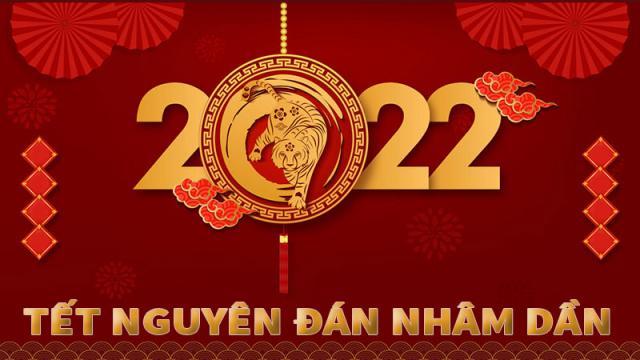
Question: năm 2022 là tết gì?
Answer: tết nguyên đán nhâm dần